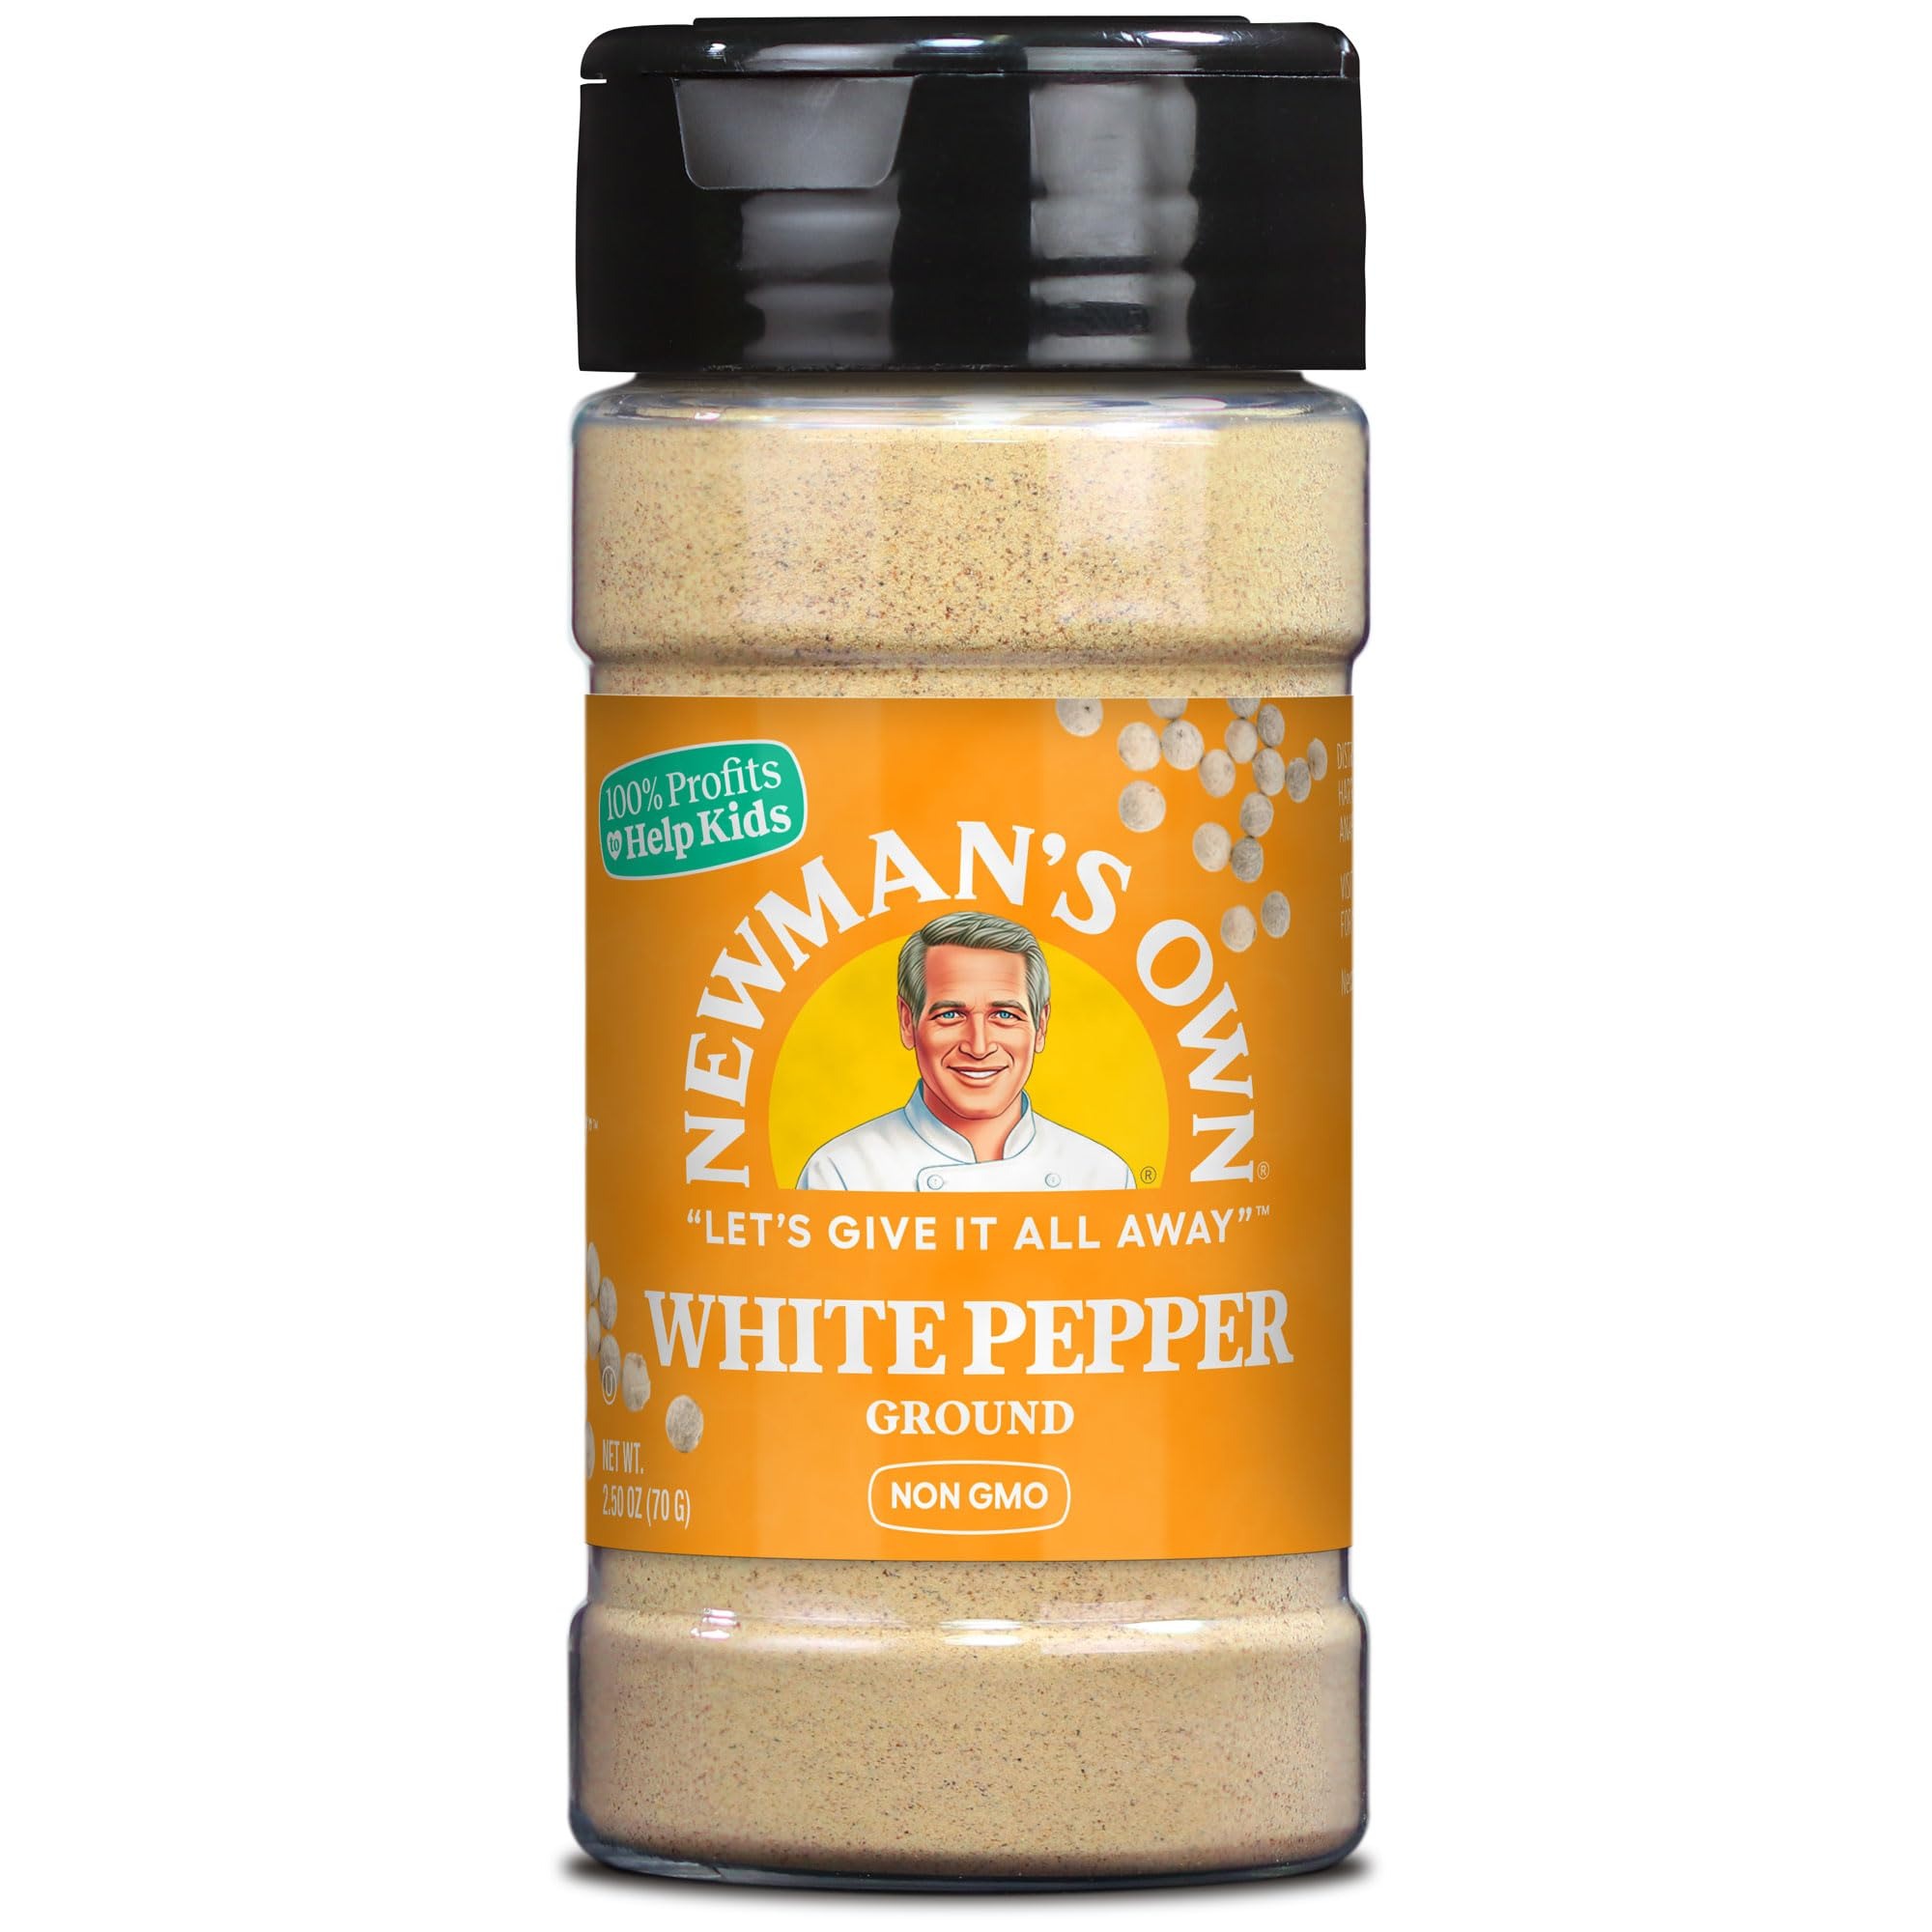
Item Name: Newman's Own Ground White Pepper, 2.5 Ounce Bottle
Bullet Point 1: New Look, Same Great Taste: Newman's Own has a fresh, updated packaging design, but don’t worry—the high-quality, flavorful spices you love remain unchanged. Enjoy the same great product in a sleek new look!
Bullet Point 2: Ground White Pepper: Processed from fully ripe pepper berries that soak and ferment in water for 10 days, before the outer layer is removed; This gives white pepper a more subtle aroma and sharper, brighter and more herbaceous taste than black pepper
Bullet Point 3: Versatile Ingredient: Add White Pepper to chicken, pork, fish, roasts, potatoes, stir fries, gravy, soups, stews, chowders, sauces and marinades after a dish has been cooked; Rainforest Alliance Certified; Non-GMO/Not bioengineered; Kosher
Bullet Point 4: Newman’s Own Spices: We are committed to quality, sustainable sourcing and protecting the environment; Our bottles are made of recyclable PET plastic; Check locally to see if your community recycles PET plastic
Bullet Point 5: 100% profits to charity: We are proud of our commitment; Newman's Own Foundation uses 100% of profits and royalties it receives from sales of its products for charitable purposes; Since 1982, we've given over $570 million to thousands of organizations
Bullet Point 6: Newman's Own: We make top-quality food and beverages for you to enjoy; Try our frozen pizza, salsa, sauces, salad dressings, olive oil, spices and herbs, cookies and snacks, mints, coffee, tea, lemonades and fruit drinks
Value: 2.5
Unit: Ounce

Price: 6.69